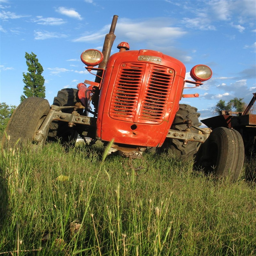
ill take ya for a ride in my big red tractor <3